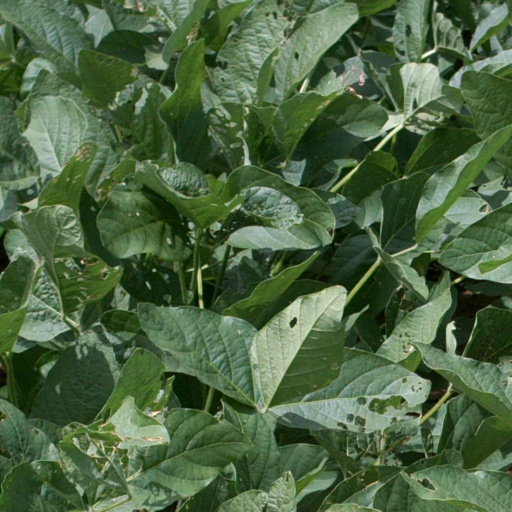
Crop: soybean